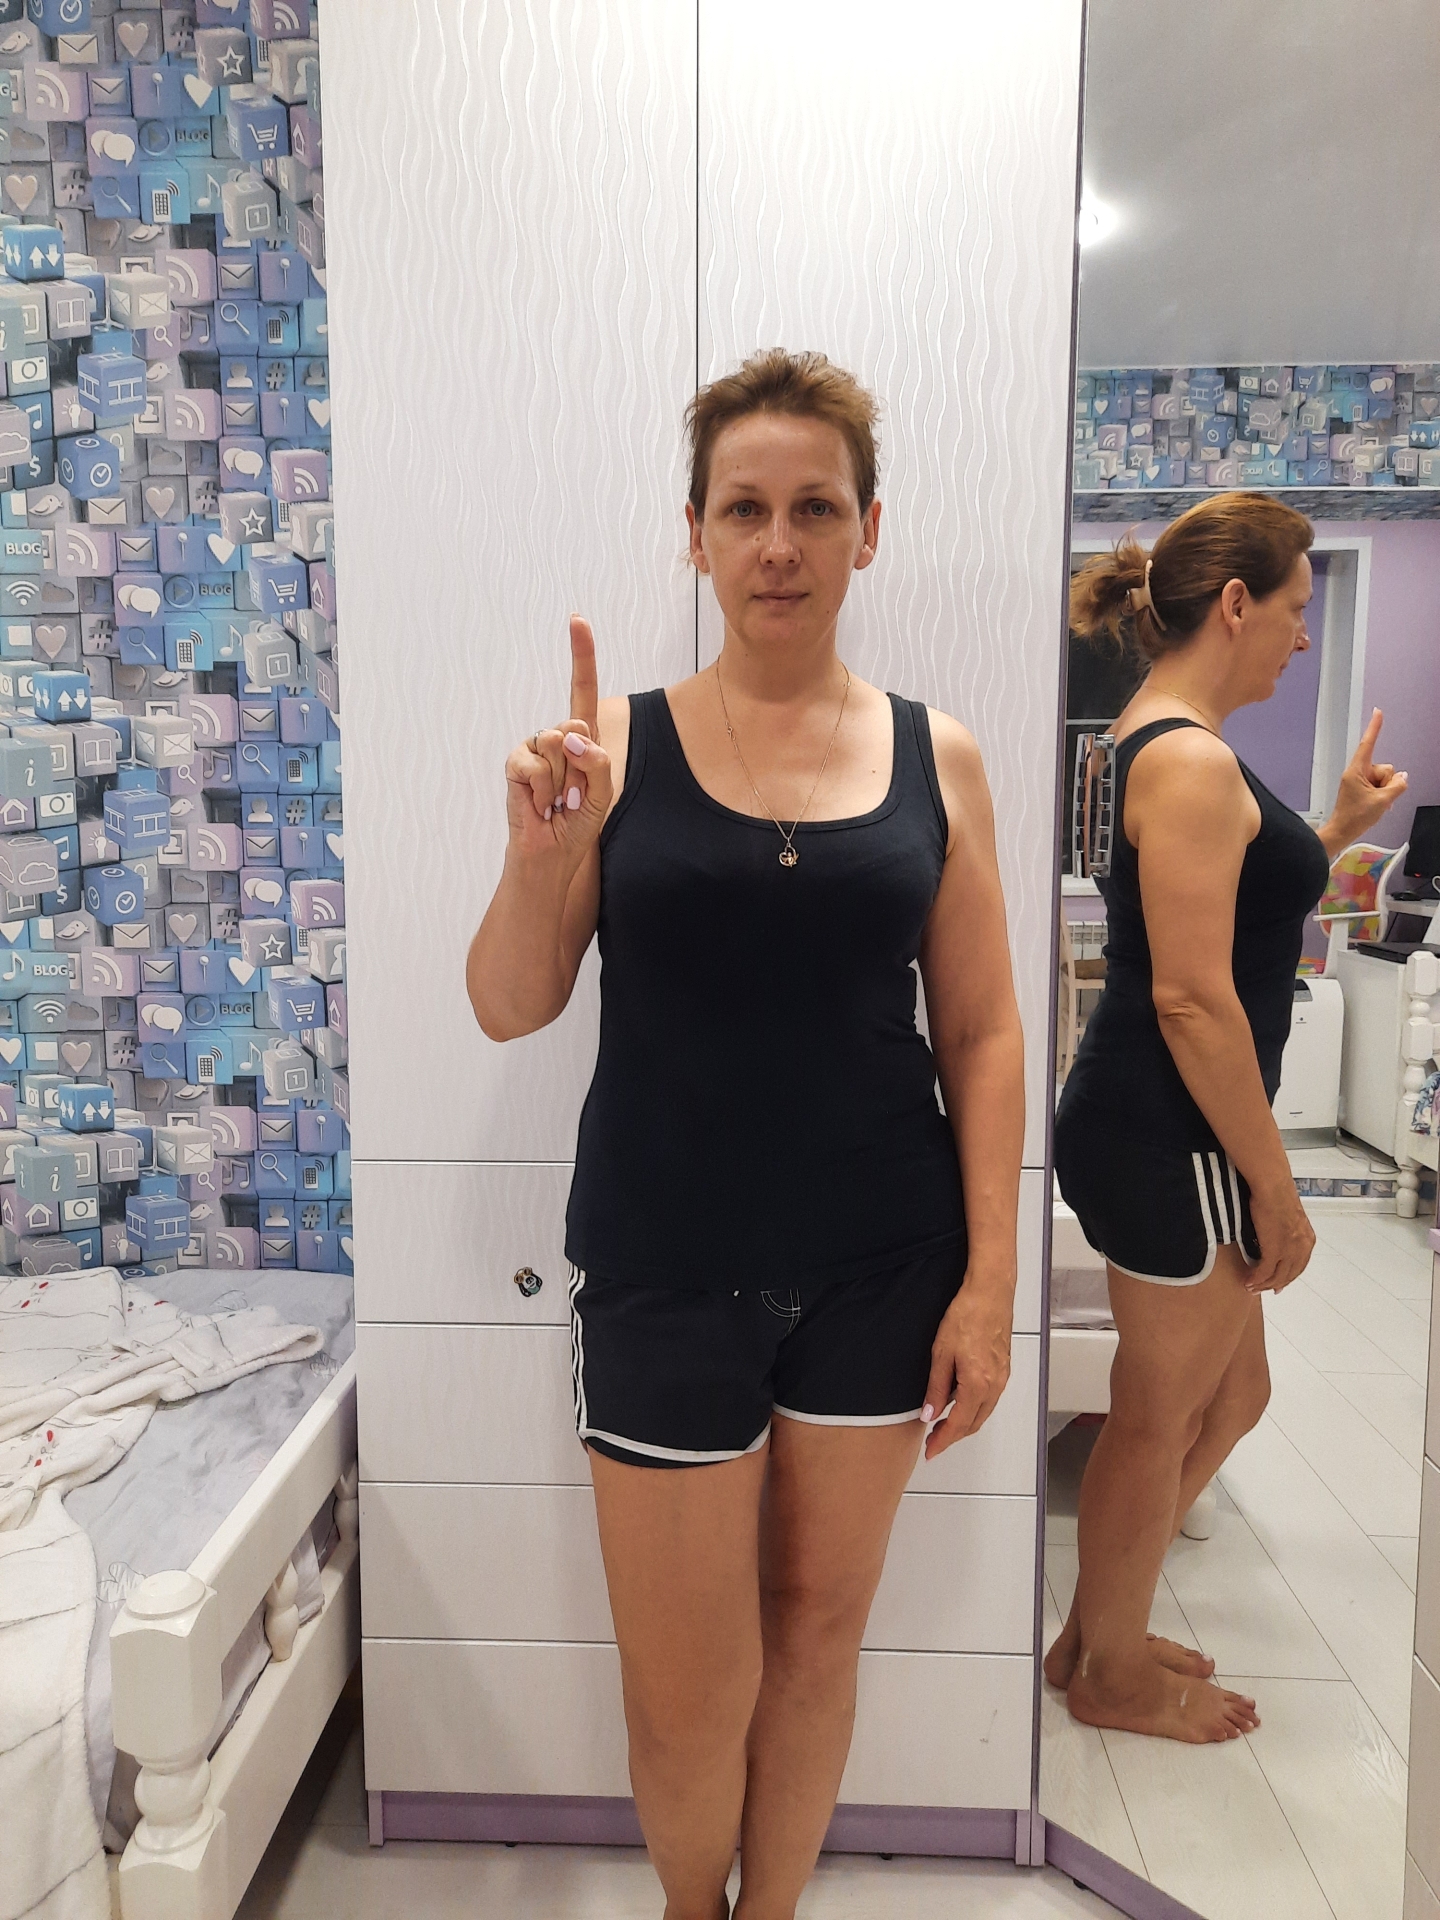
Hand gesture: one